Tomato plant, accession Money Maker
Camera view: bottom (45 deg); turntable rotation: 180 degrees
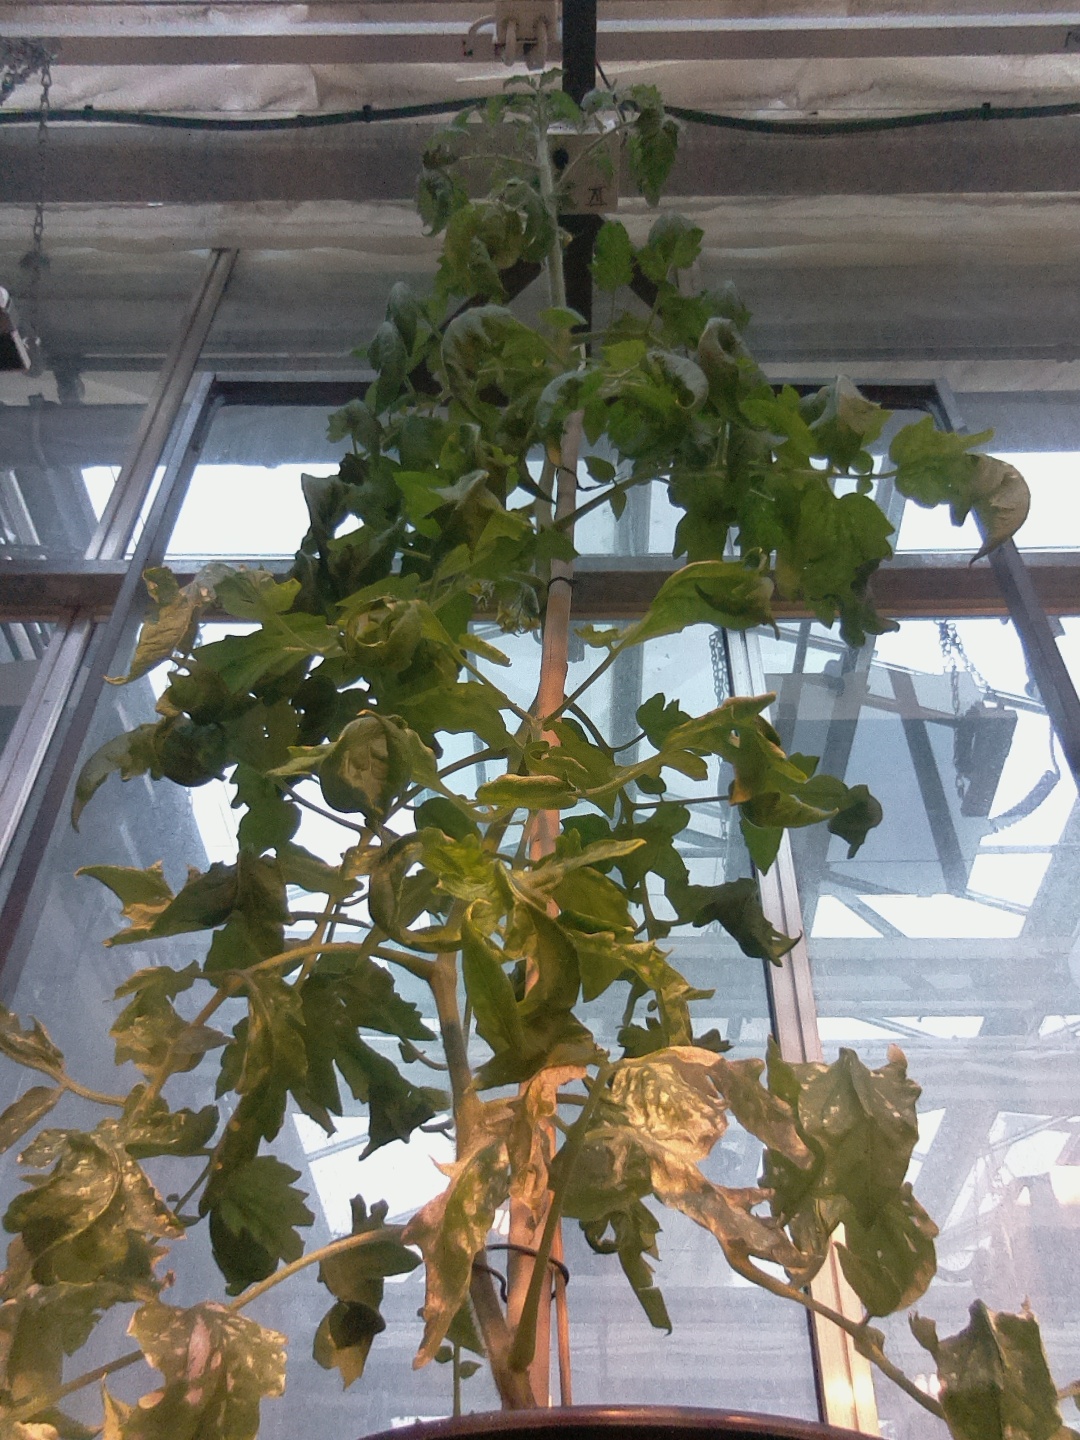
BBCH growth stage 70: Fruits at the main stem or branches visibles